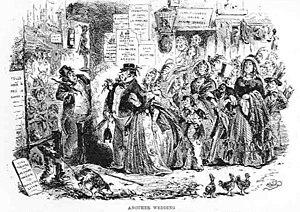
Dombey and Son, le mariage de Florence et de Walter (chapitre 60)
Dombey et Fils, publié par Charles Dickens en 1848, est loin d'être le plus peuplé de ses romans. De plus, presque tous les personnages, l'héroïne Florence sans doute exceptée, apparaissent comme des « personnages-humeurs », selon l'expression forgée par Samuel Johnson, c'est-à-dire caractérisés par une exagération, voire une excentricité, bonne ou mauvaise, qui tend à résumer leur personnalité. Même Le Petit Paul, l'enfant mâle enfin né pour perpétuer la puissante firme « Dombey and Son », devient bizarre, est jugé vieillot et démodé, mais adulte avant l'âge, capable de comprendre, avant qu'il ne meure prématurément, le mystère des vagues et au-delà, du cosmos tout entier.
Dombey et Fils est un roman de Charles Dickens, publié à Londres en dix-neuf feuilletons d'octobre 1846 à avril 1848 par The Graphic Magazine, puis en un volume chez Bradbury and Evans en 1848. Le roman a d'abord paru sous son titre complet, Dealings with the Firm of Dombey and Son: Wholesale, Retail and for Exportation, puis abrégé en Dombey and Son. Il a été illustré, selon des indications très précises de Dickens, par le dessinateur Hablot Knight Browne.